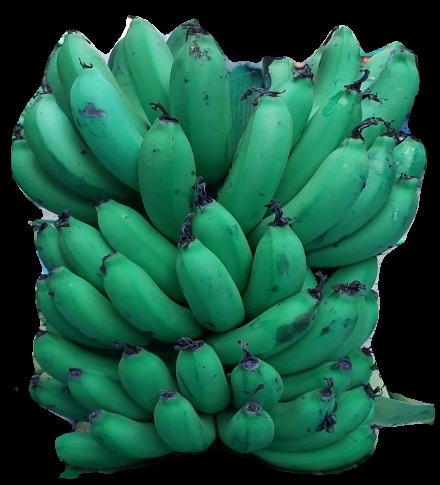
Variety: pachbale
Grade: grade2